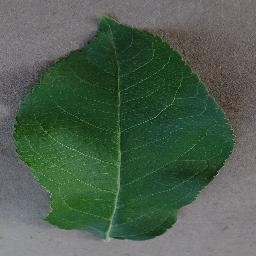
Label: Apple___healthy